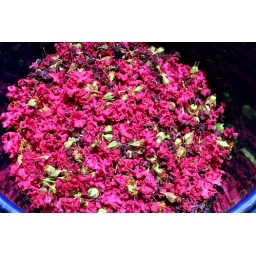
All of the Crape Myrtle flower heads in the dye pot ready to dye.